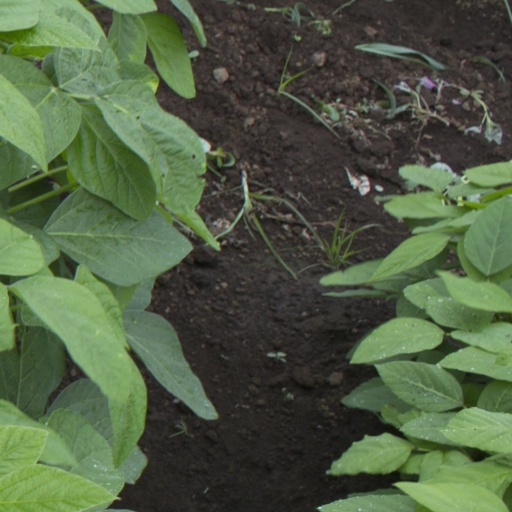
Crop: soybean